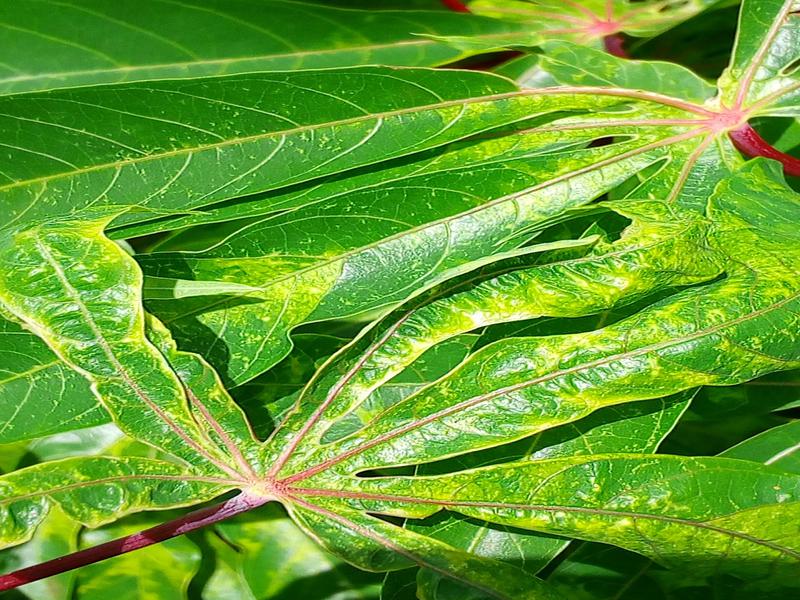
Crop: cassava
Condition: mosaic_disease